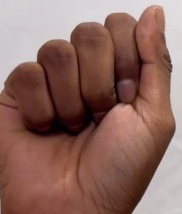
ASL sign: A